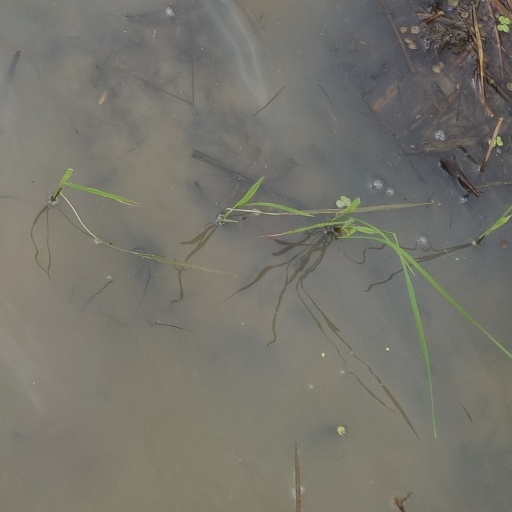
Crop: rice